Christmas Scandal

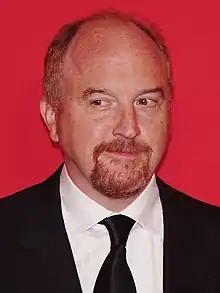
Stand-up comedian Louis C.K. made his second to last guest appearances as Officer Dave Sanderson in "Christmas Scandal".

"Christmas Scandal" was written by series co-founder Michael Schur and directed by Randall Einhorn. The episode featured the last of a string of guest performances by stand-up comedian Louis C.K., who reprised his recurring role as Dave Sanderson, Leslie's police officer boyfriend. Louis C.K. left the show to devote more time to his own upcoming series, "Louie", which was to air in early 2010. Louis C.K. was widely praised for his brief stint on the show, where he adopts a deadpan, technical tone of voice far different from his usual comedy persona. Matt Fowler of IGN said, "Louis C.K., known for being a raucous, raunchy comic, is almost frightening in his ability to play against his stage persona and give us a wonderfully caring, and deadpan, character".